Ainu culture

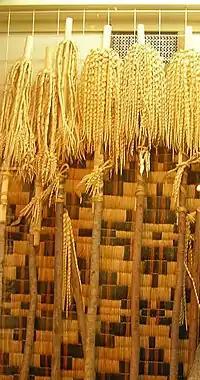
Ceremonial implements called inau, in the Kayano Shigeru Nibutani Ainu Museum

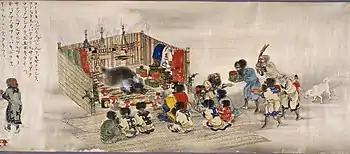
Ainu bear sacrifice, 1870 painting (British Museum)

The pre-modern Ainu religion is categorized as animism. They believed that animals, plants, tools, natural phenomena (tsunamis, earthquakes, etc.), and pestilence all had their own spirituality and that these things were inhabited by spirits called "ramak". The world was divided into the present world (Ainu Mosii company) and the world inhabited by lamats (Kamuimoshiri company), and lamats were believed to inhabit various things and came to Ainu Mosii with some kind of role. It was interpreted that Ramak would return to Kamuimoshishin after fulfilling his role. The Ainu gods were not absolute transcendents, and when Kamui acted unjustly, the Ainu would protest.